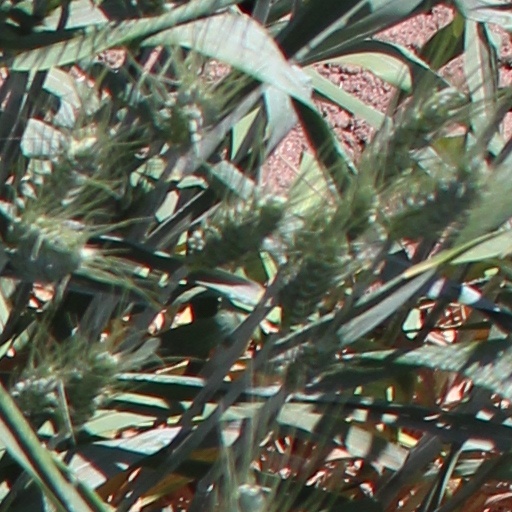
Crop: wheat